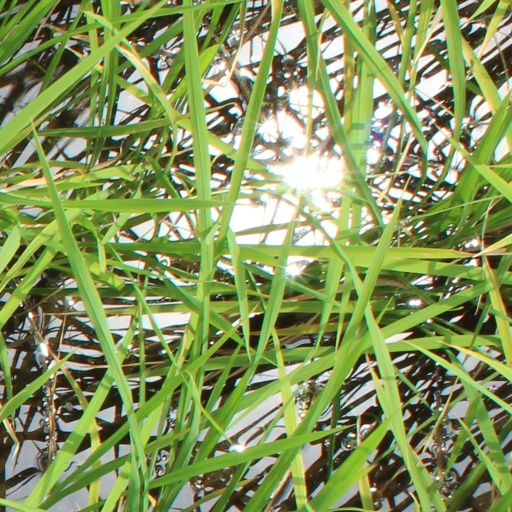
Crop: rice